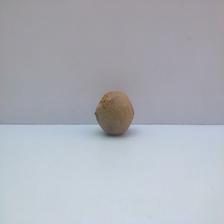
Size: Spoiled